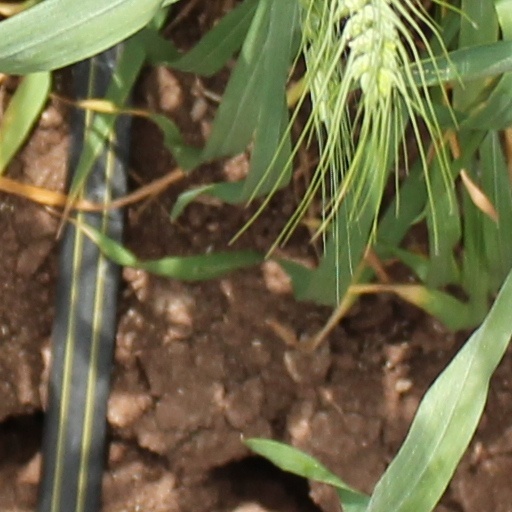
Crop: wheat